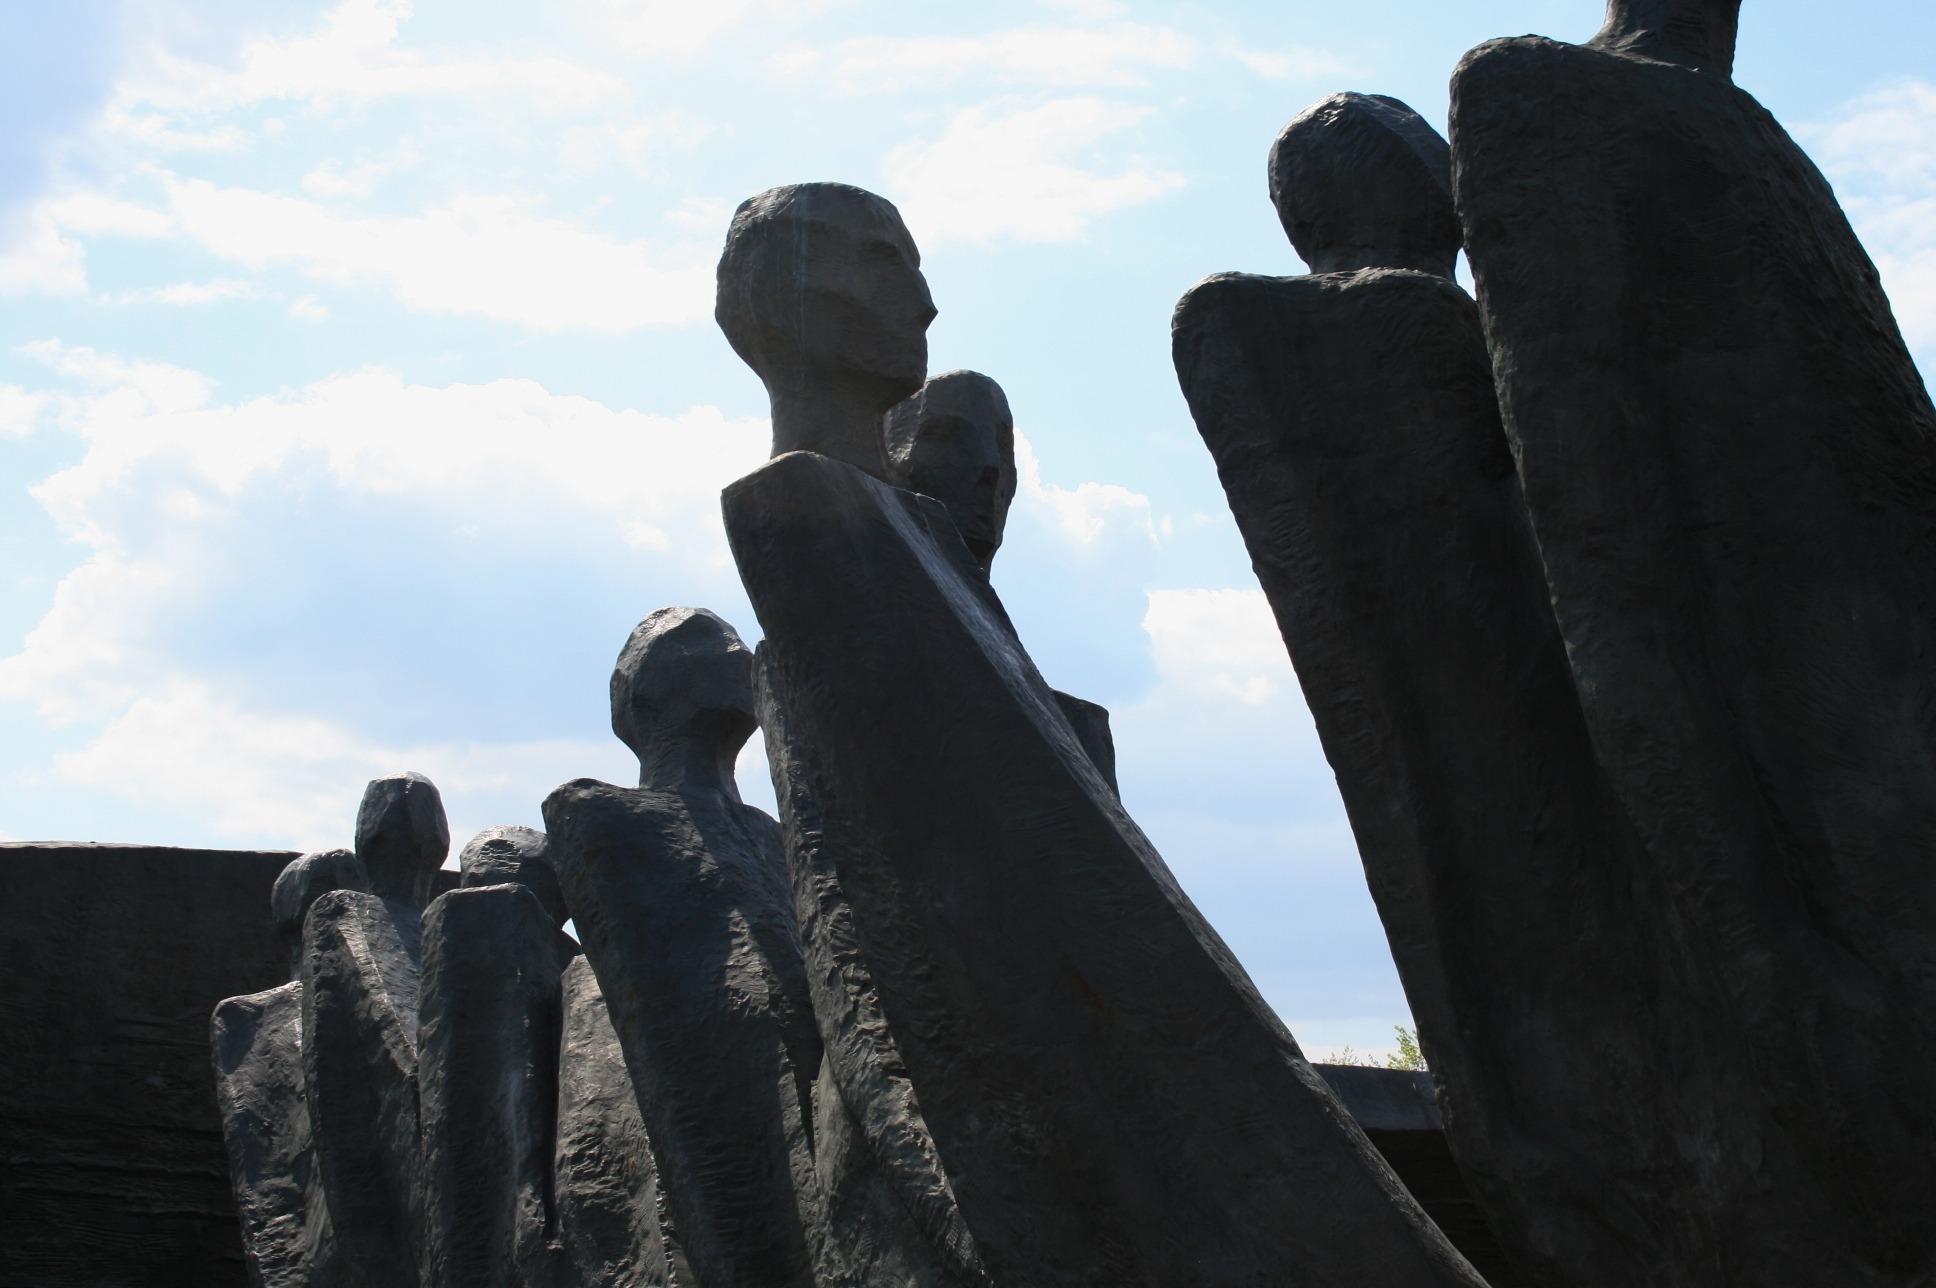
rock, people, sky, monument, travel, statue, material, stripped, sad, sculpture, memorial, war, temple, image, monolith, tragic, beaten, forced, holocaust victims, defenceless